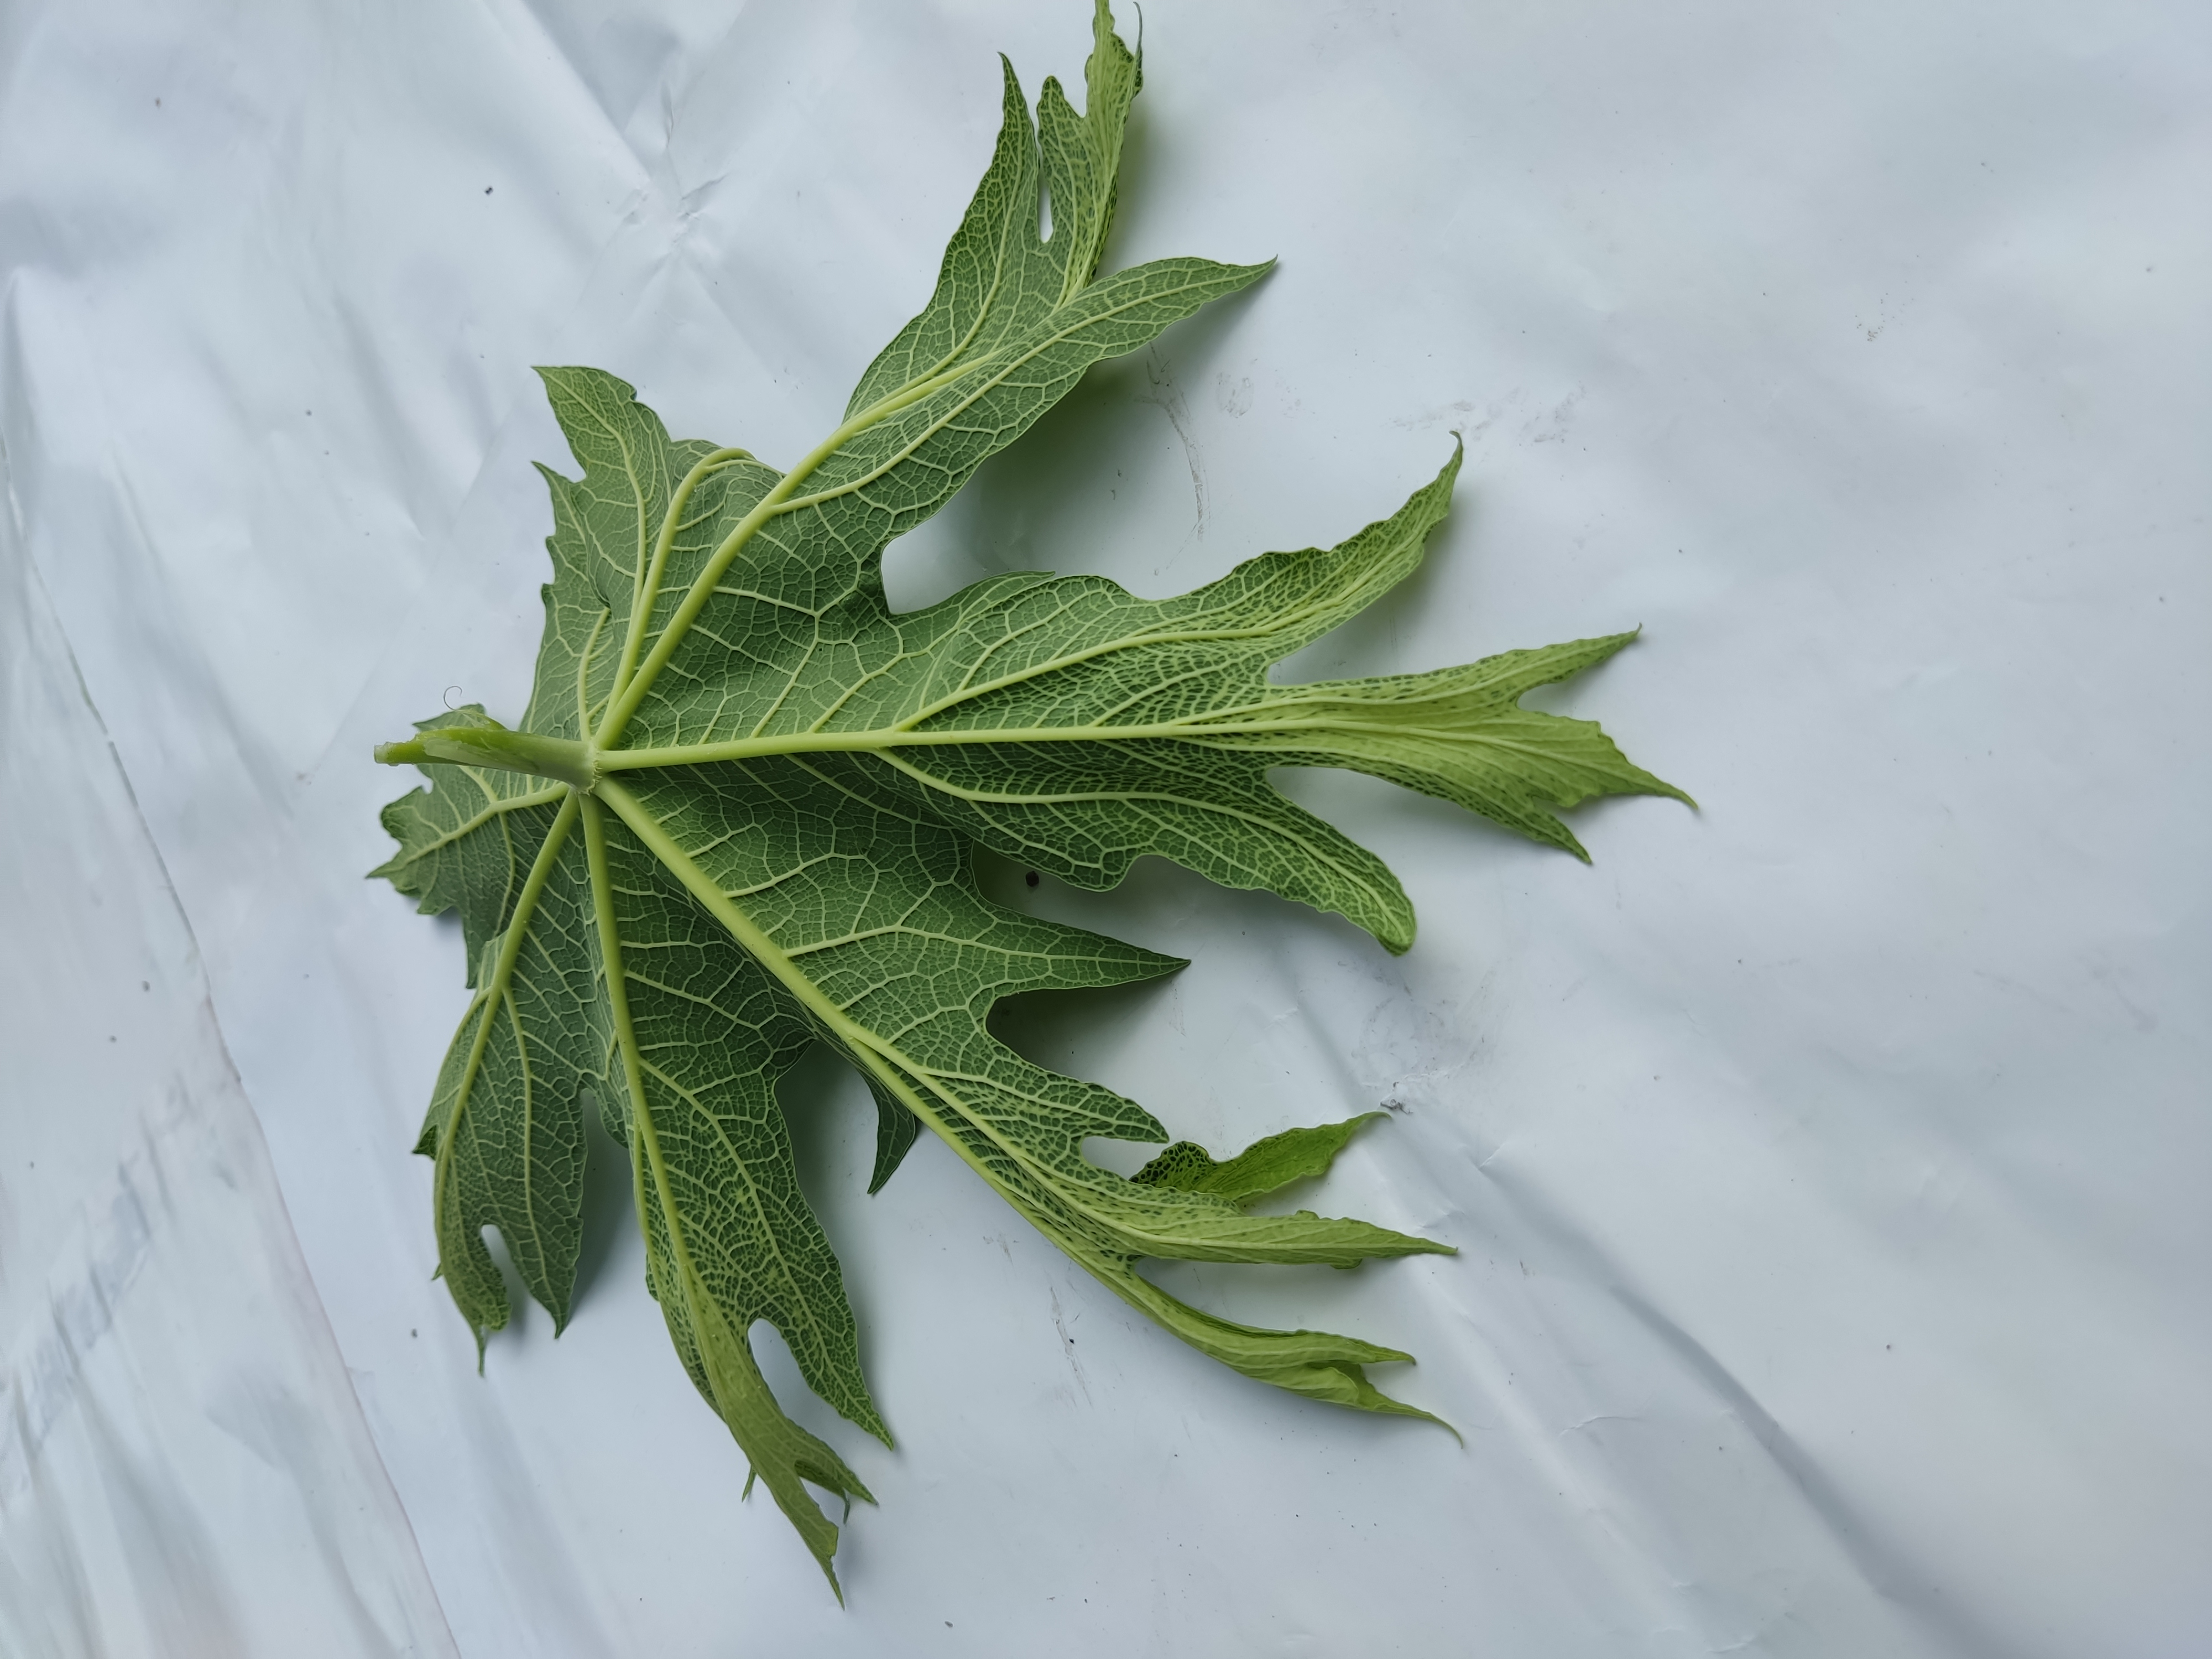
Label: Leaf Curl